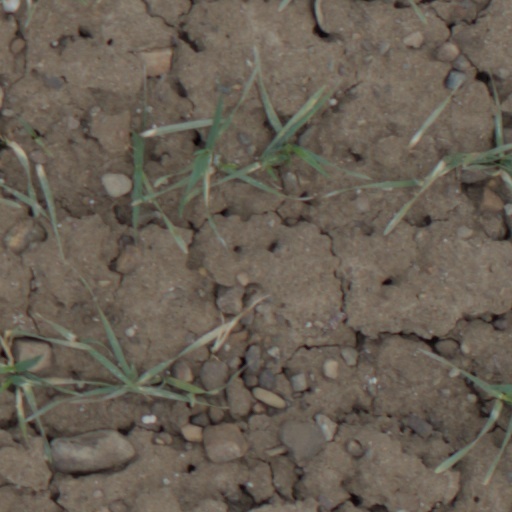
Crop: wheat